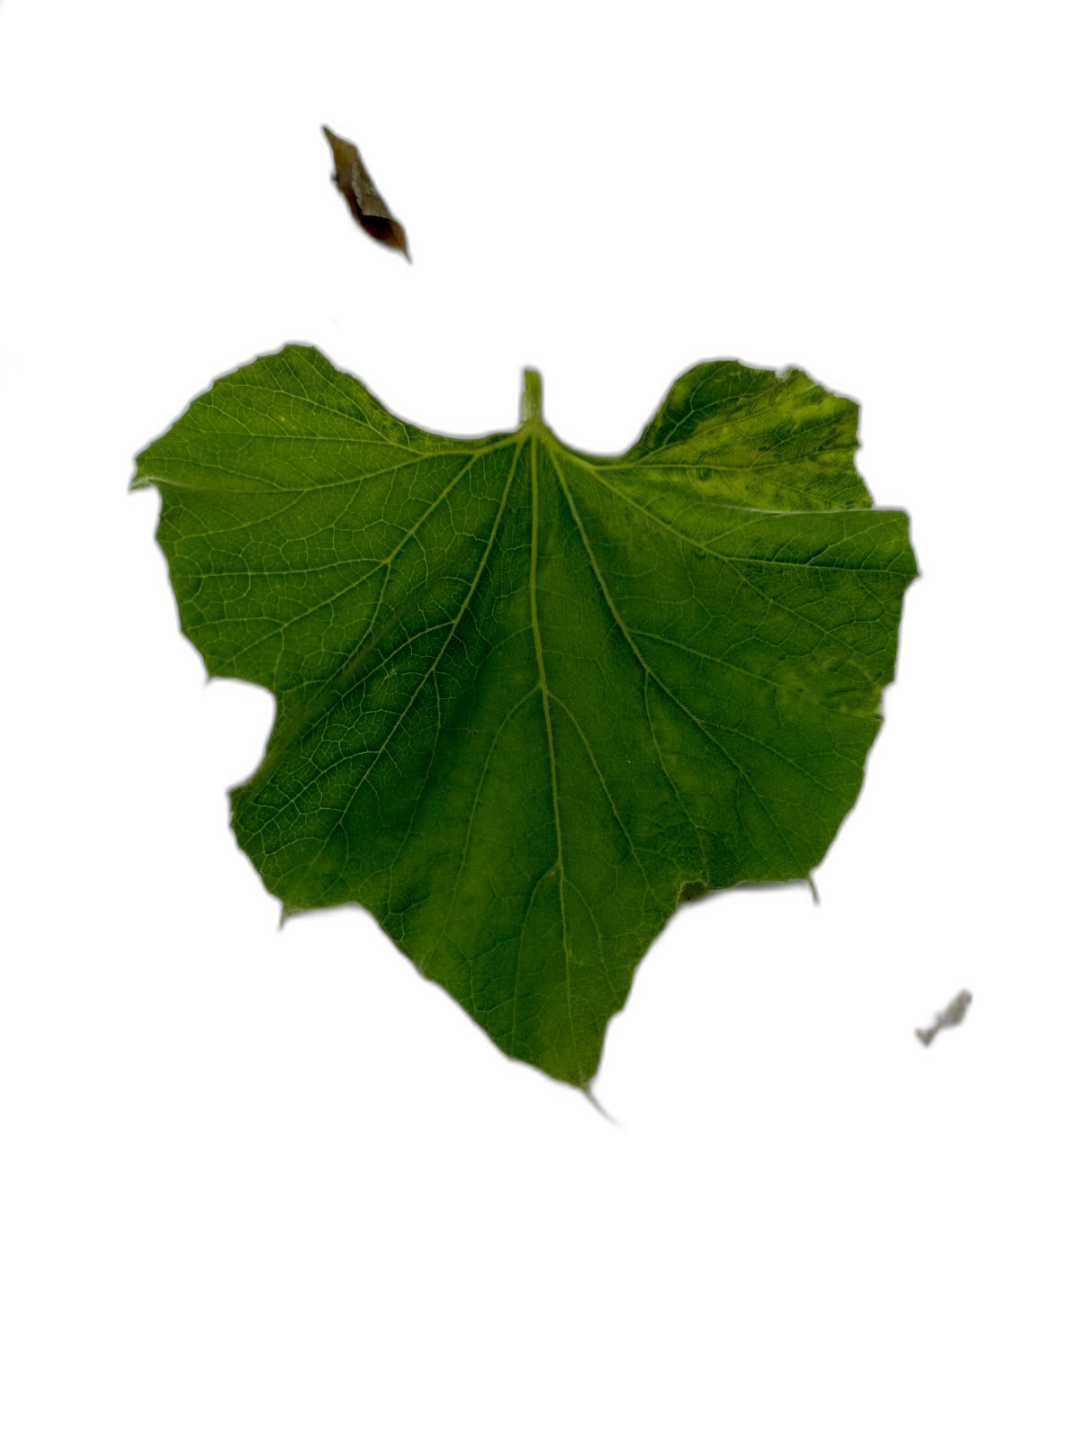
Crop: Bottle Gourd
Label: Mosaic_Virus